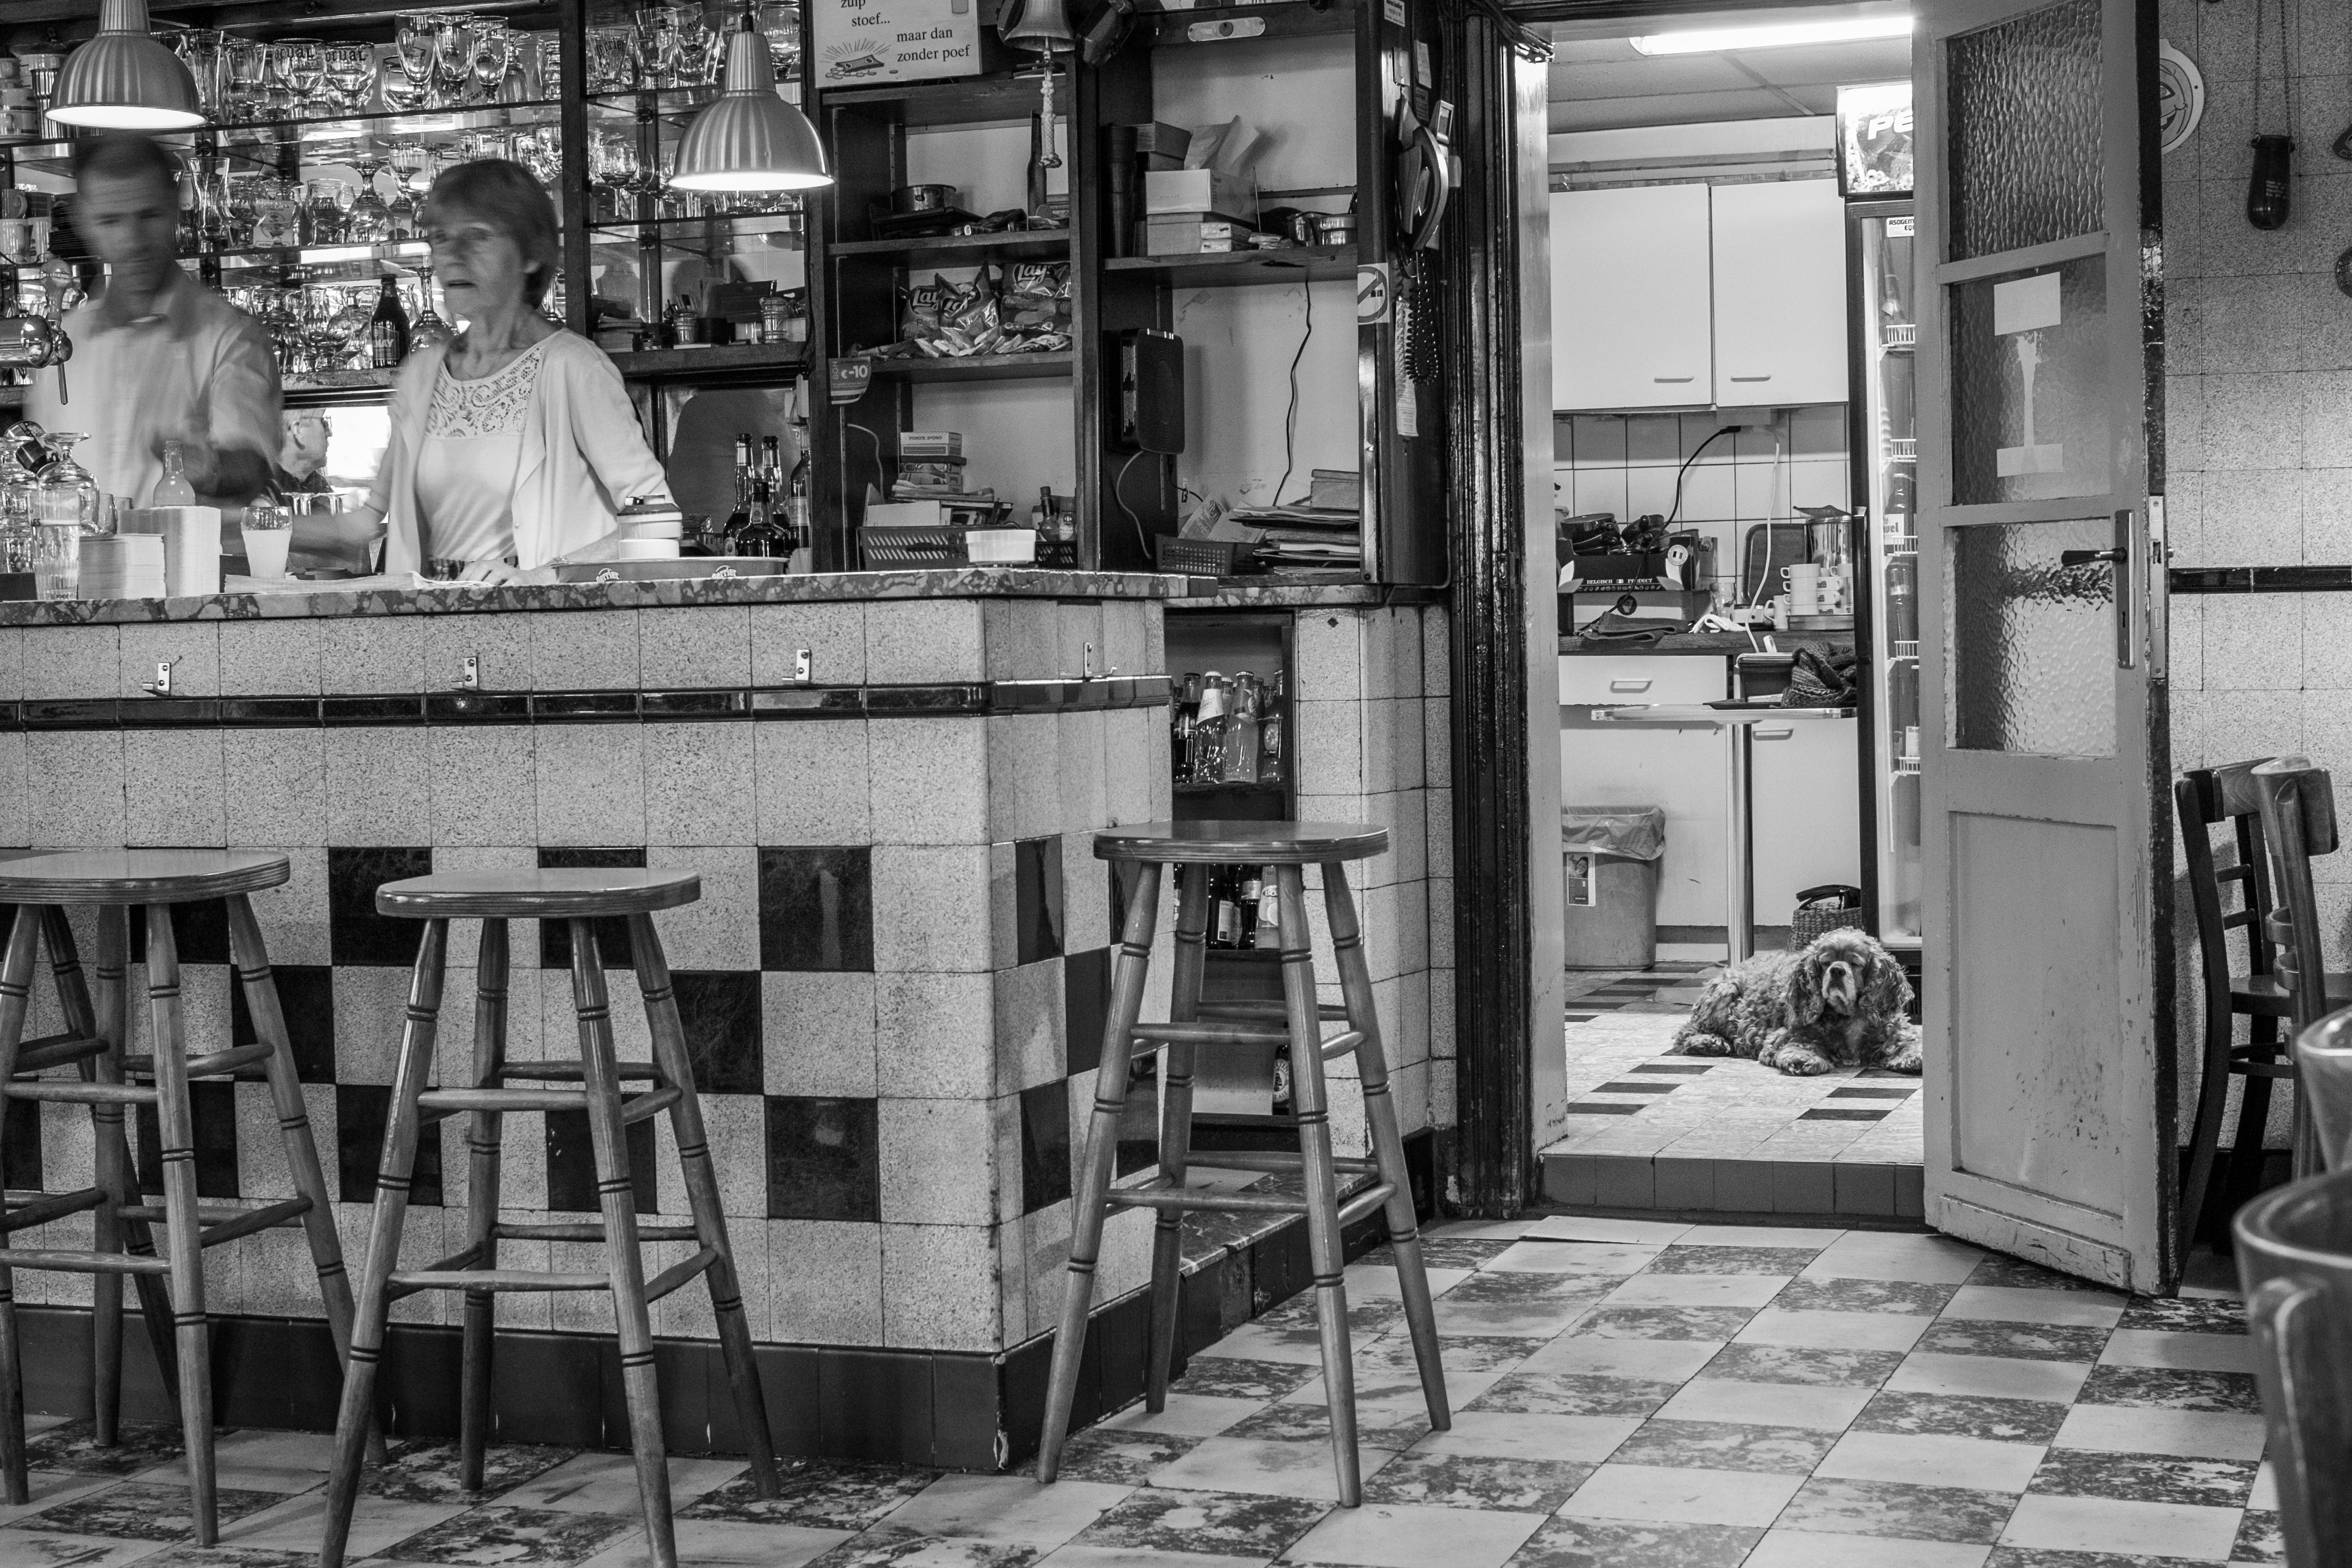
black and white, road, street, monochrome, interior design, photograph, history, monochrome photography